Answer in natural language. How many TVStands are visible in the scene? Choose between the following options: 4, 2, 0, 3 or 1
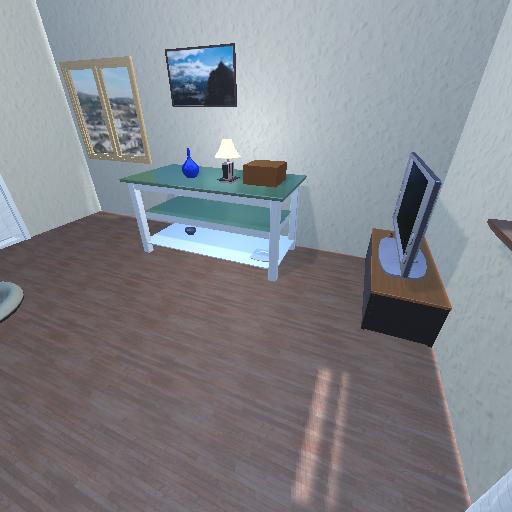
<answer>1</answer>